Lal Salaam (2024 film)

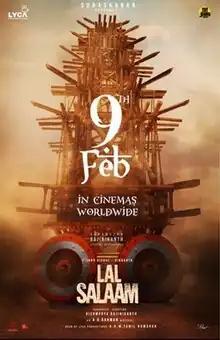
Theatrical release poster

Lal Salaam is a 2024 Indian Tamil-language sports action drama film directed by Aishwarya Rajinikanth and produced by Subaskaran Allirajah under Lyca Productions. The film stars Vishnu Vishal and Vikranth, with an ensemble supporting cast including Vignesh, Livingston, Senthil, Jeevitha, K. S. Ravikumar and Thambi Ramaiah, while Rajinikanth appeared in an extended cameo role.